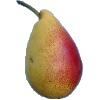
Label: Pear 2